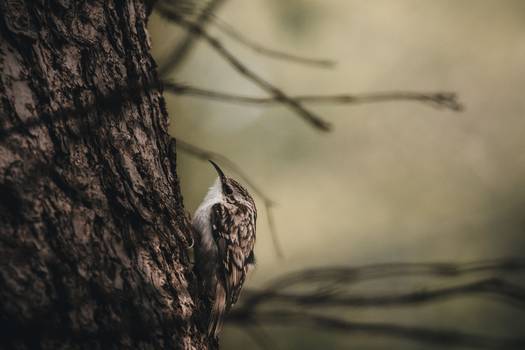
Label: No Watermark